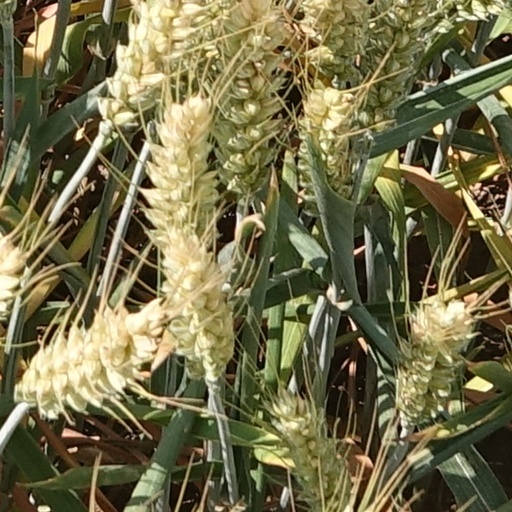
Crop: wheat